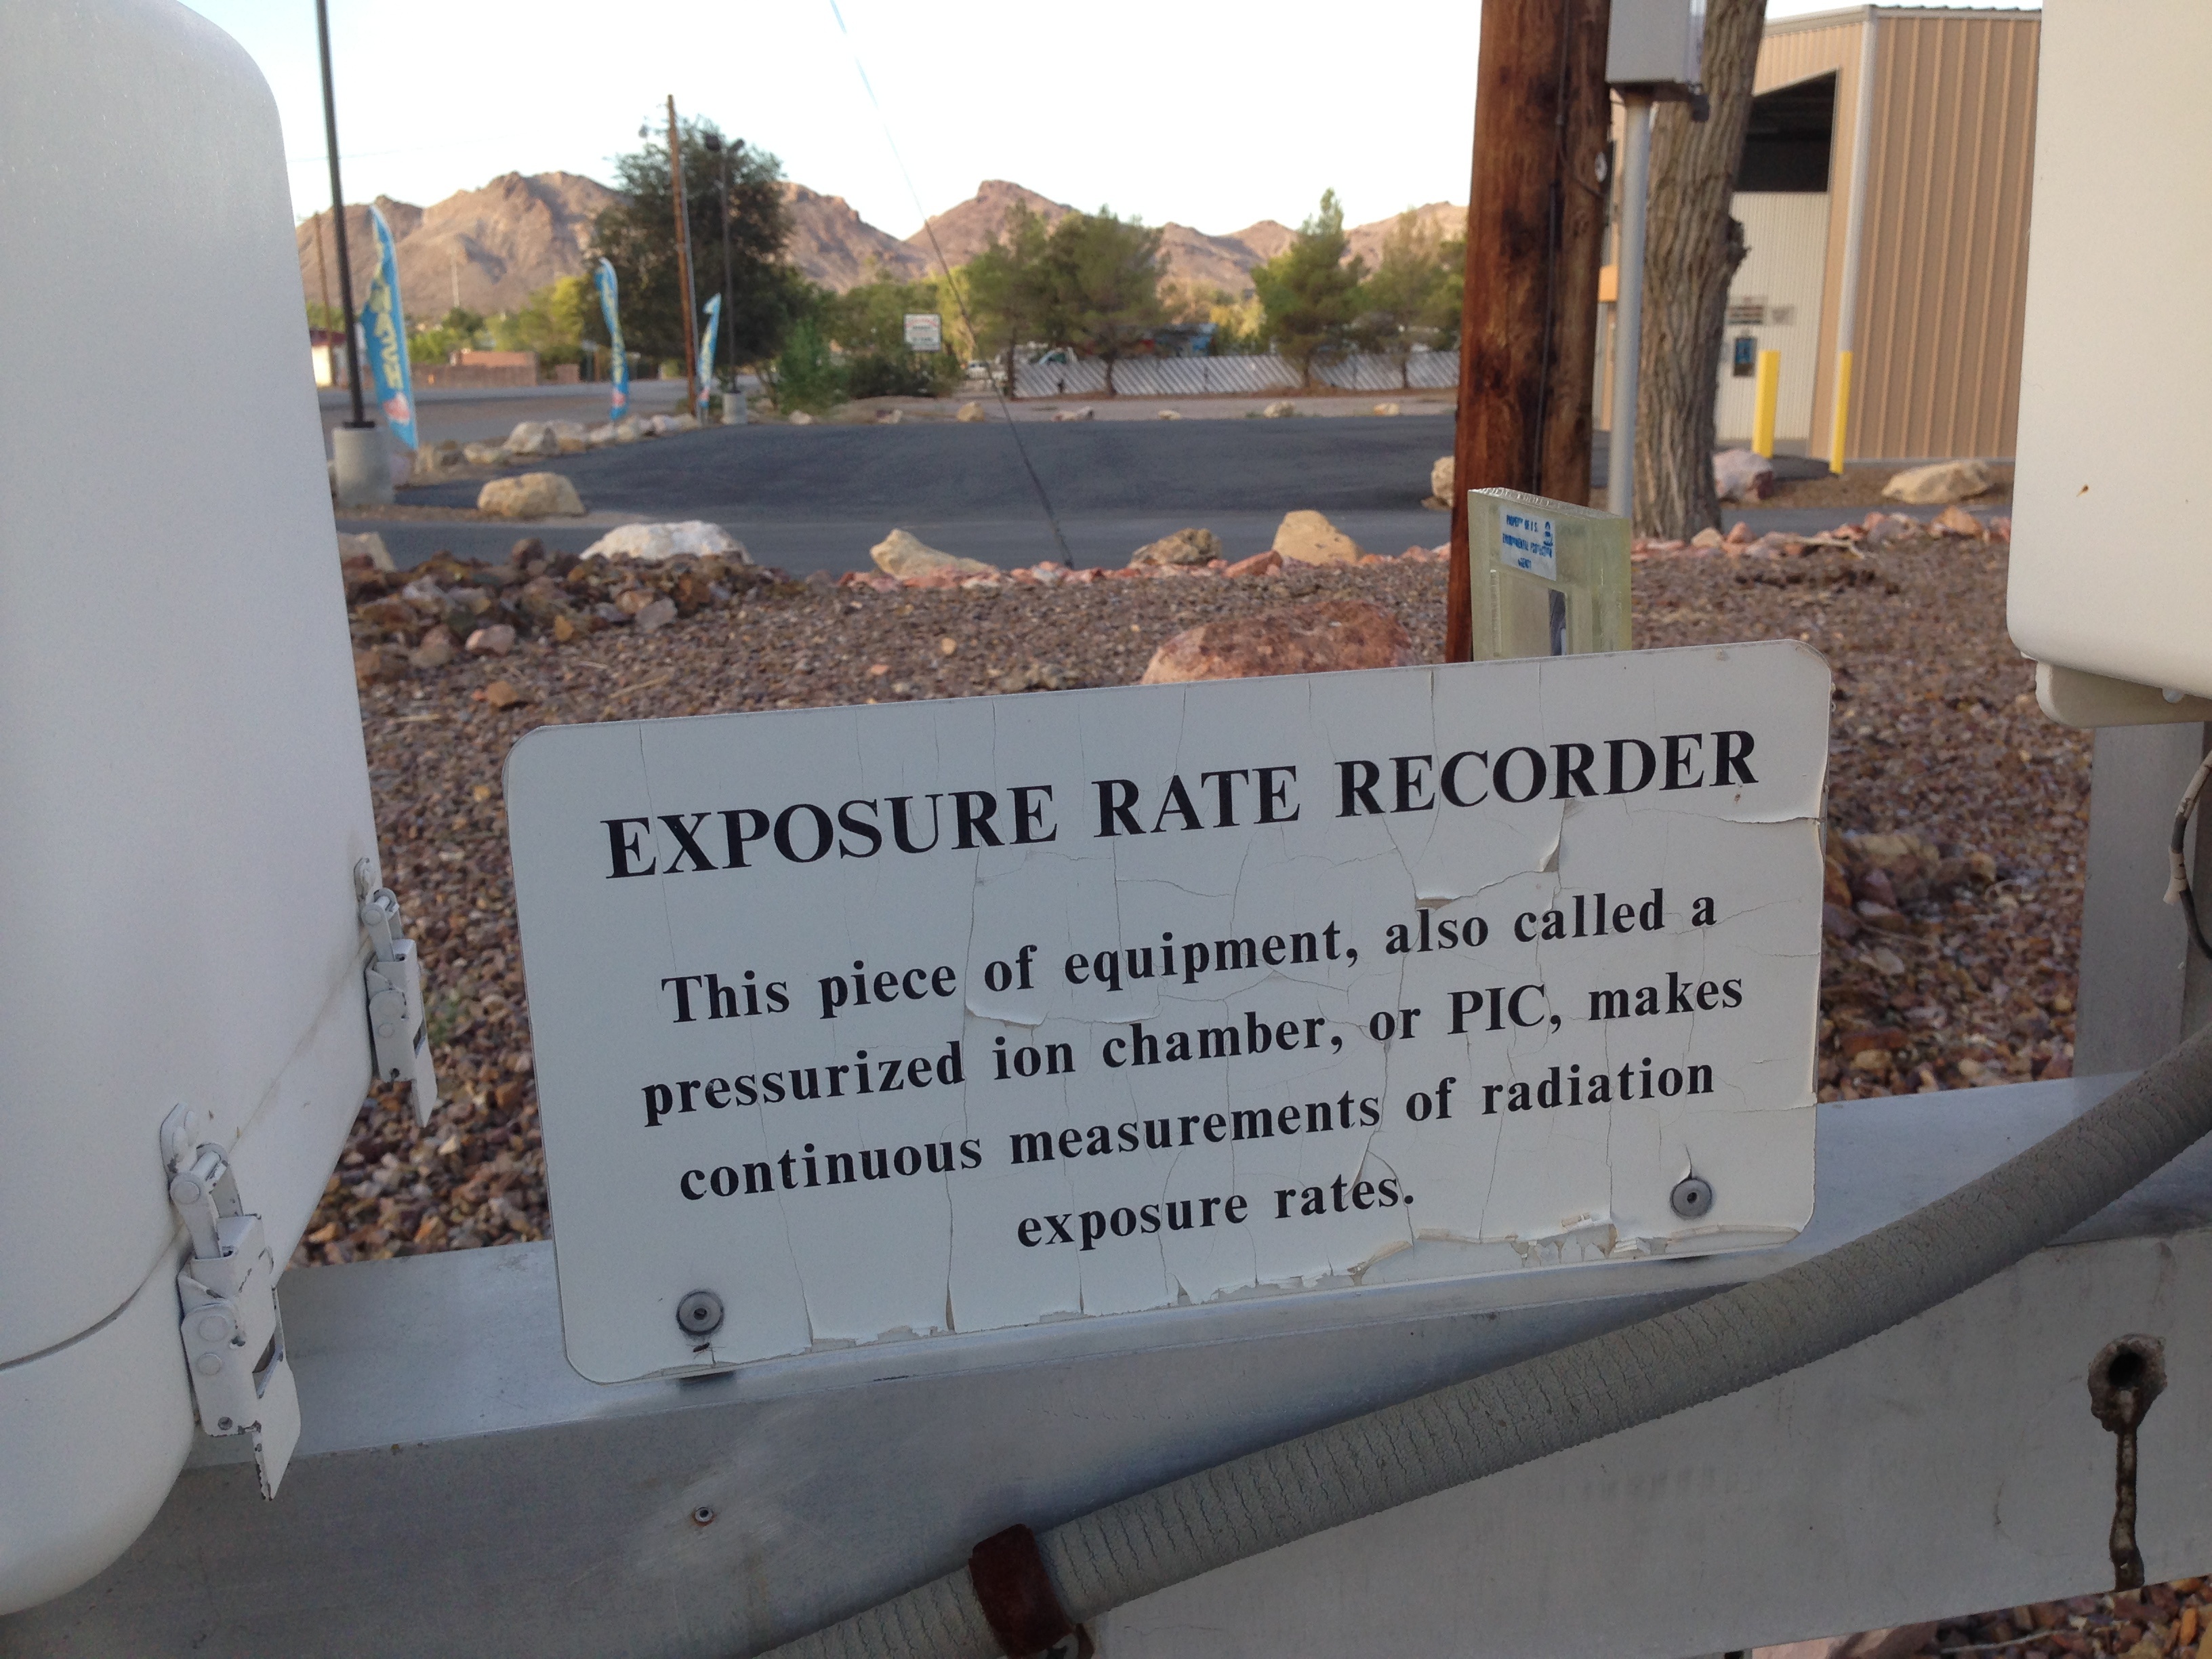
wall, advertising, community